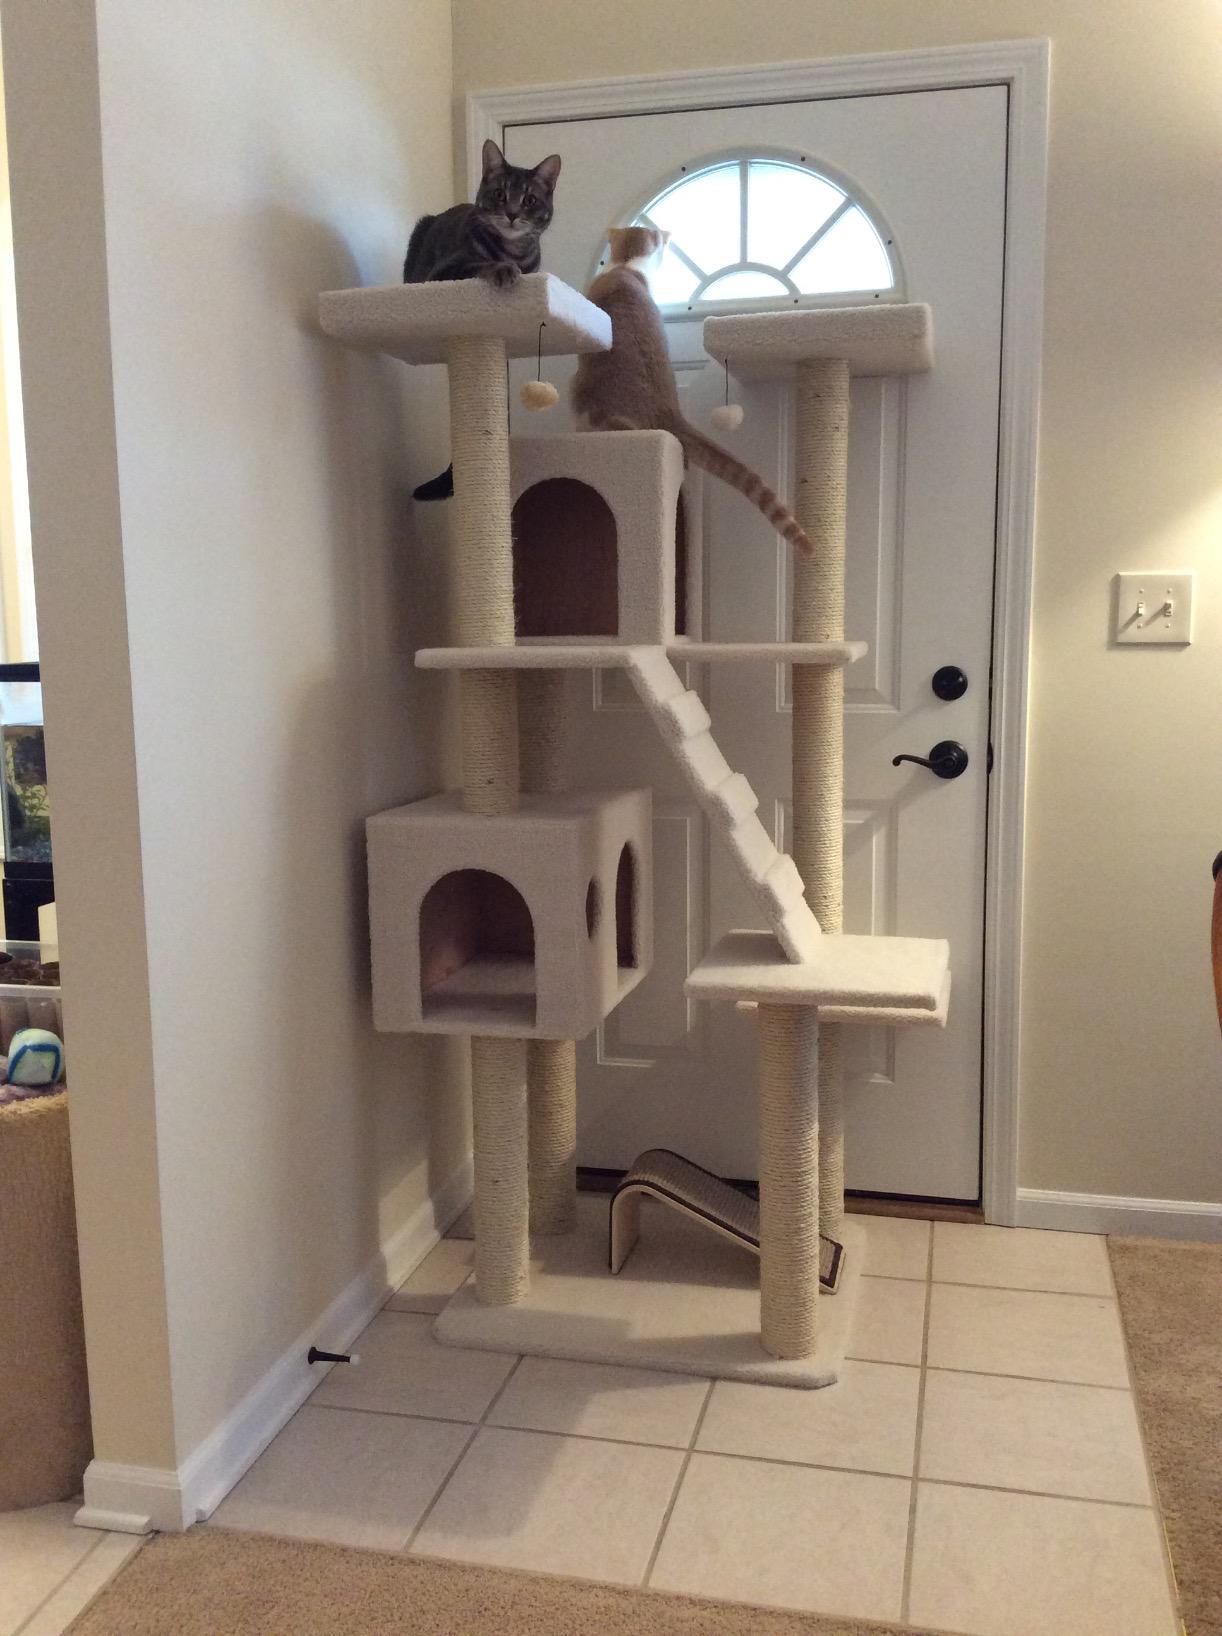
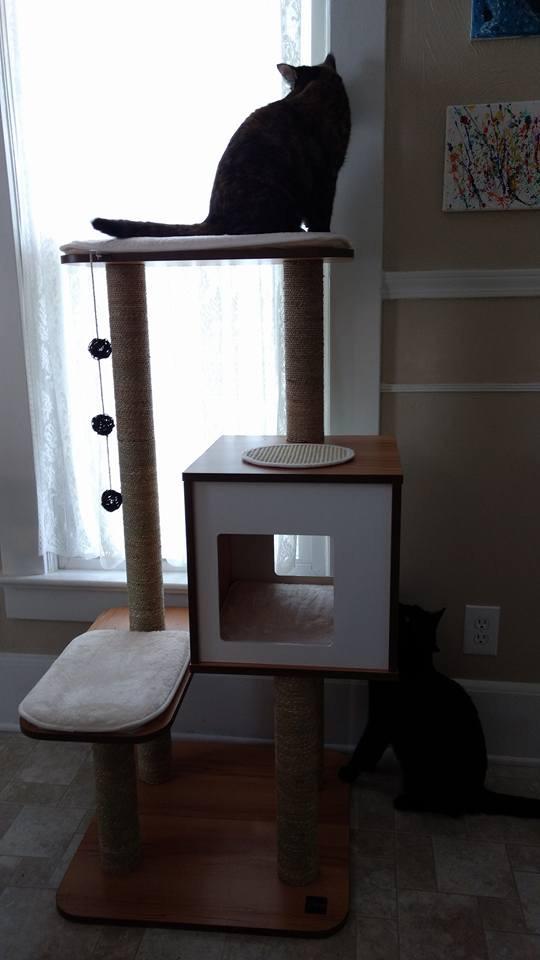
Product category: items_cat tree
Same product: no